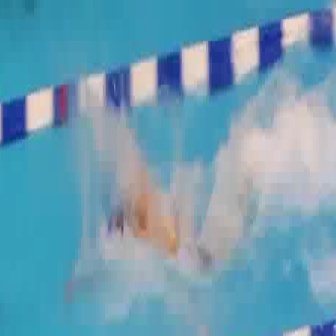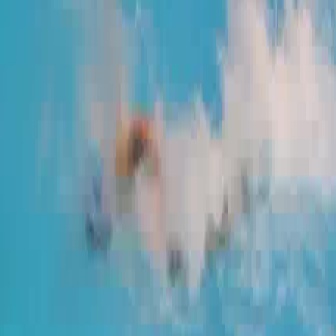
  Please identify the target specified by the bounding box [63,110,253,300] in the first image and locate it in the second image. Return the coordinates in [x_min,y_min,x_max,y_max] format.
Answer: [76,88,274,287]